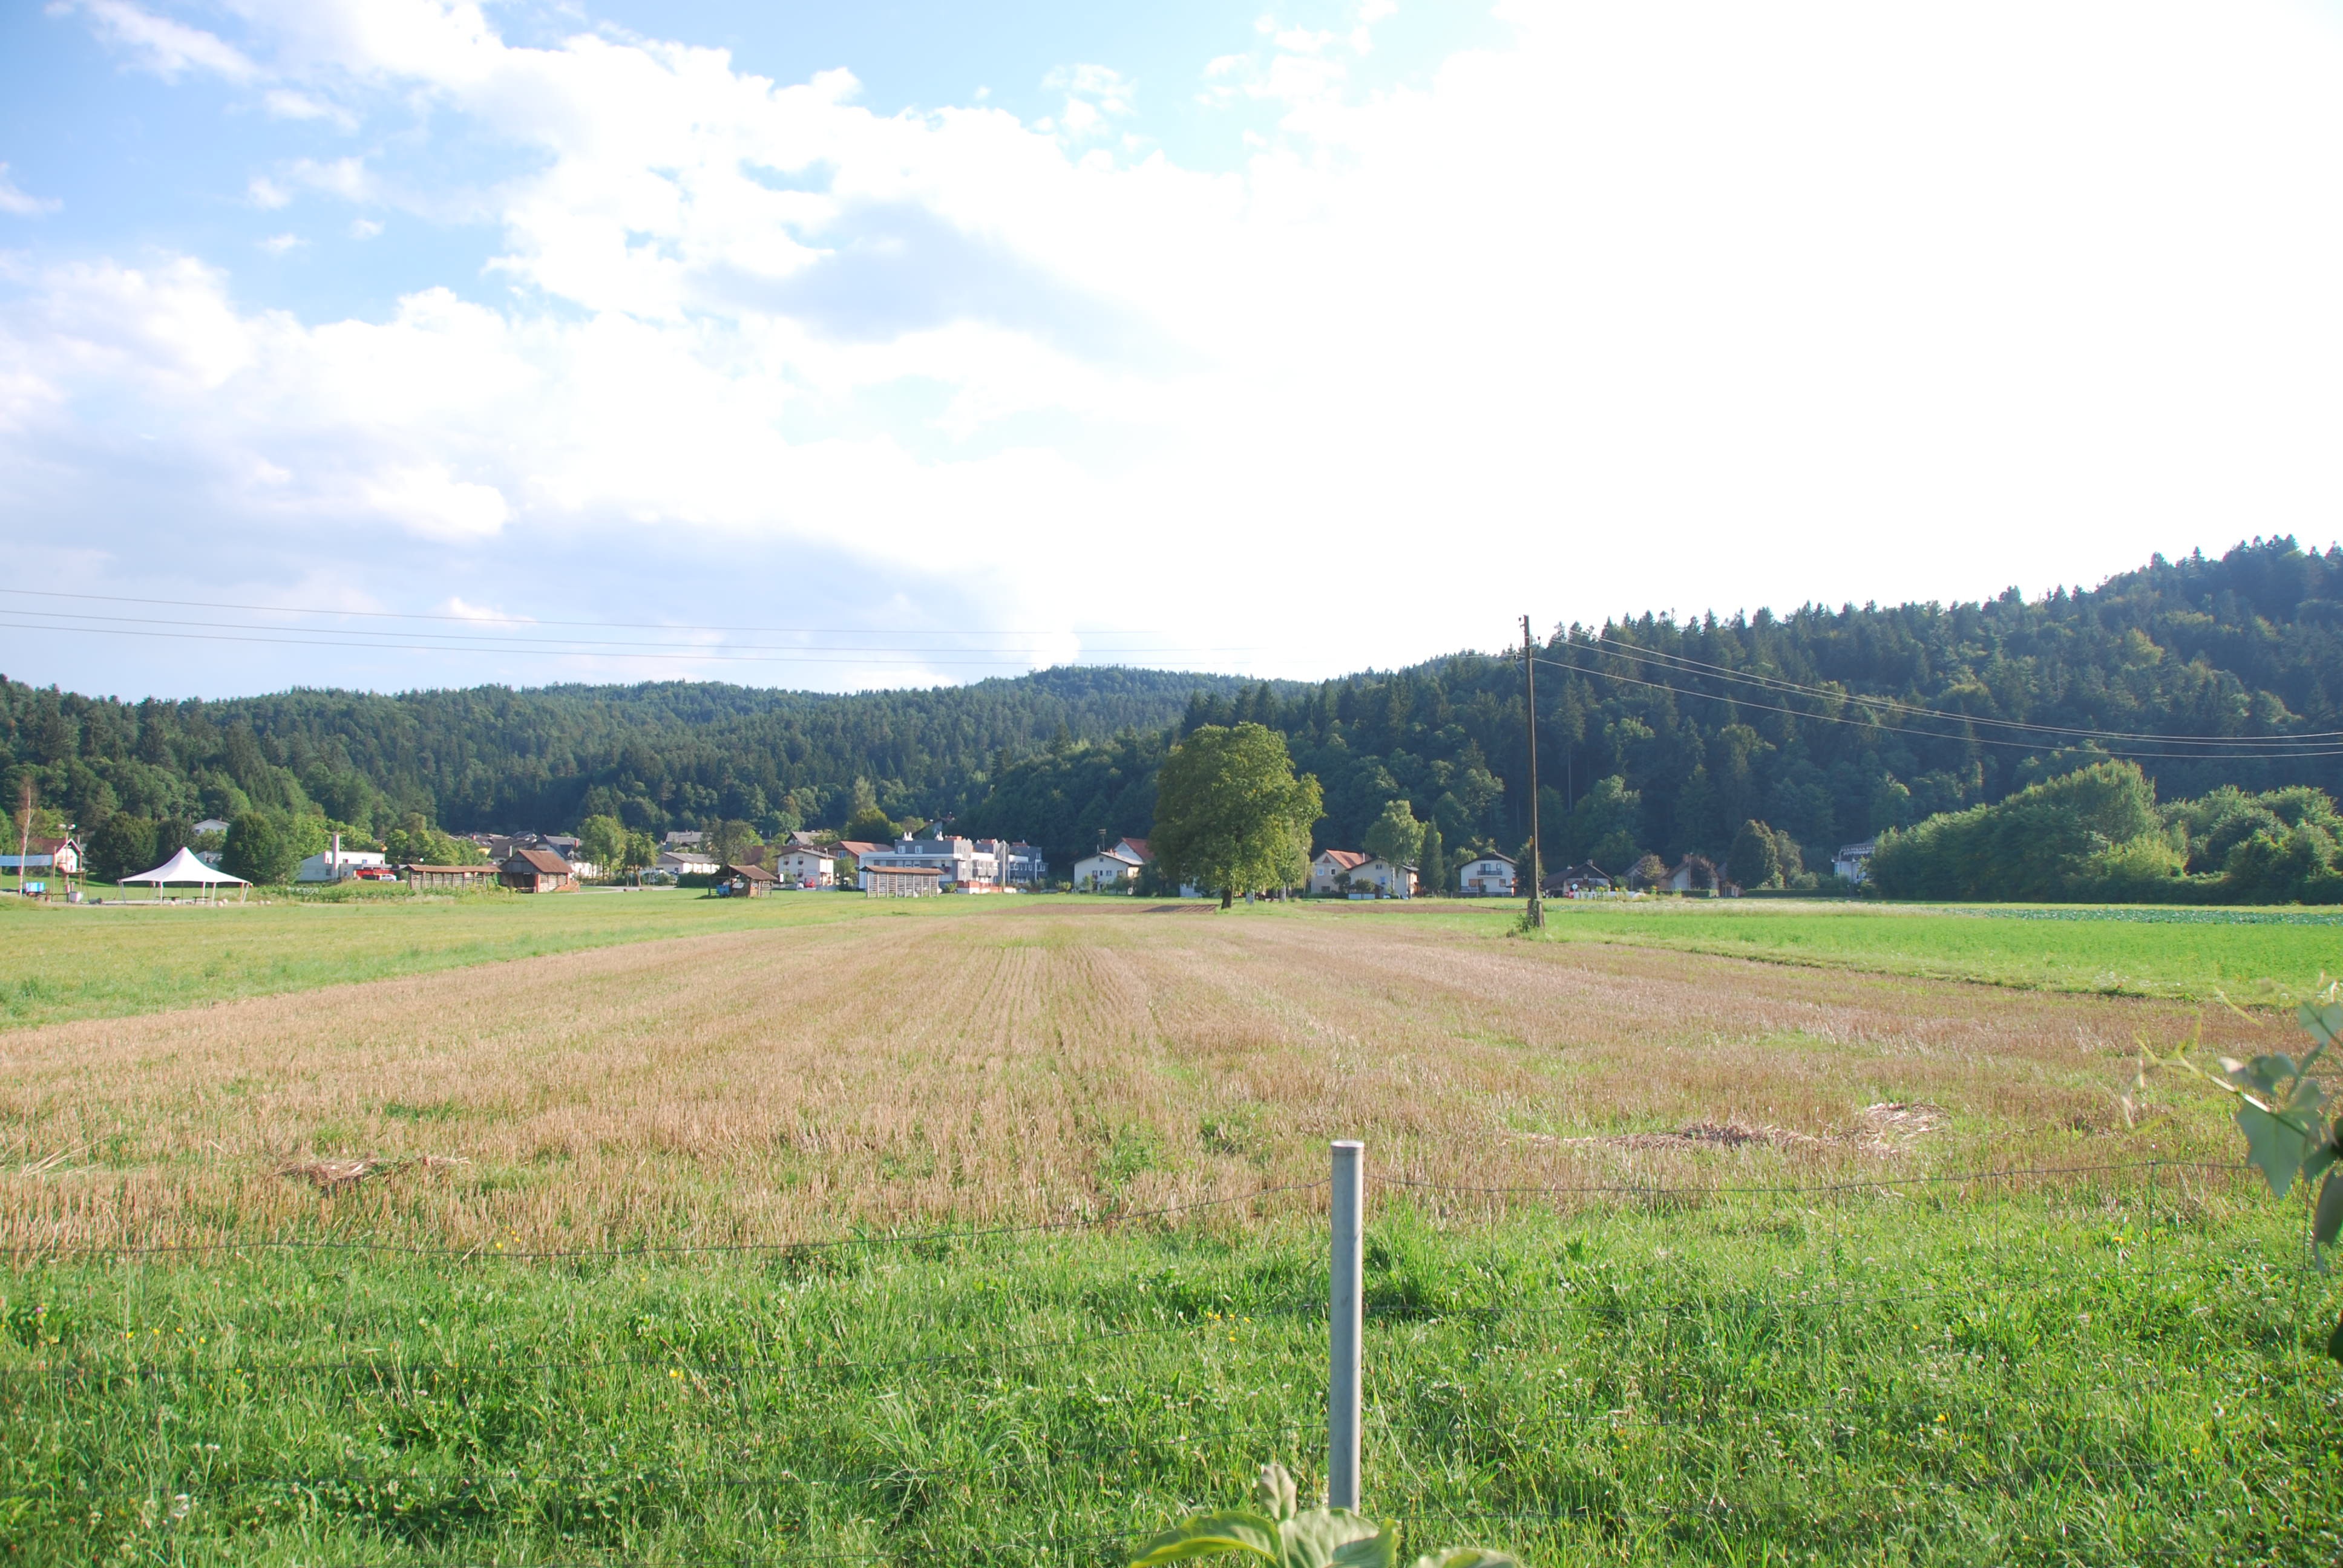
landscape, nature, grass, field, farm, lawn, meadow, prairie, hill, wild, pasture, soil, agriculture, plain, grassland, plateau, habitat, ecosystem, rural area, wild field, grass family, land lot